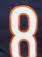
Number: 8